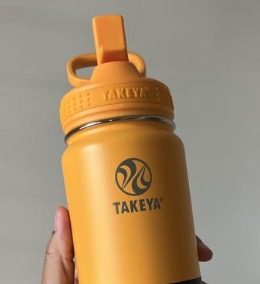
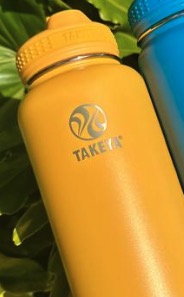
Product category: misc
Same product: yes